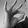
ASL letter: F